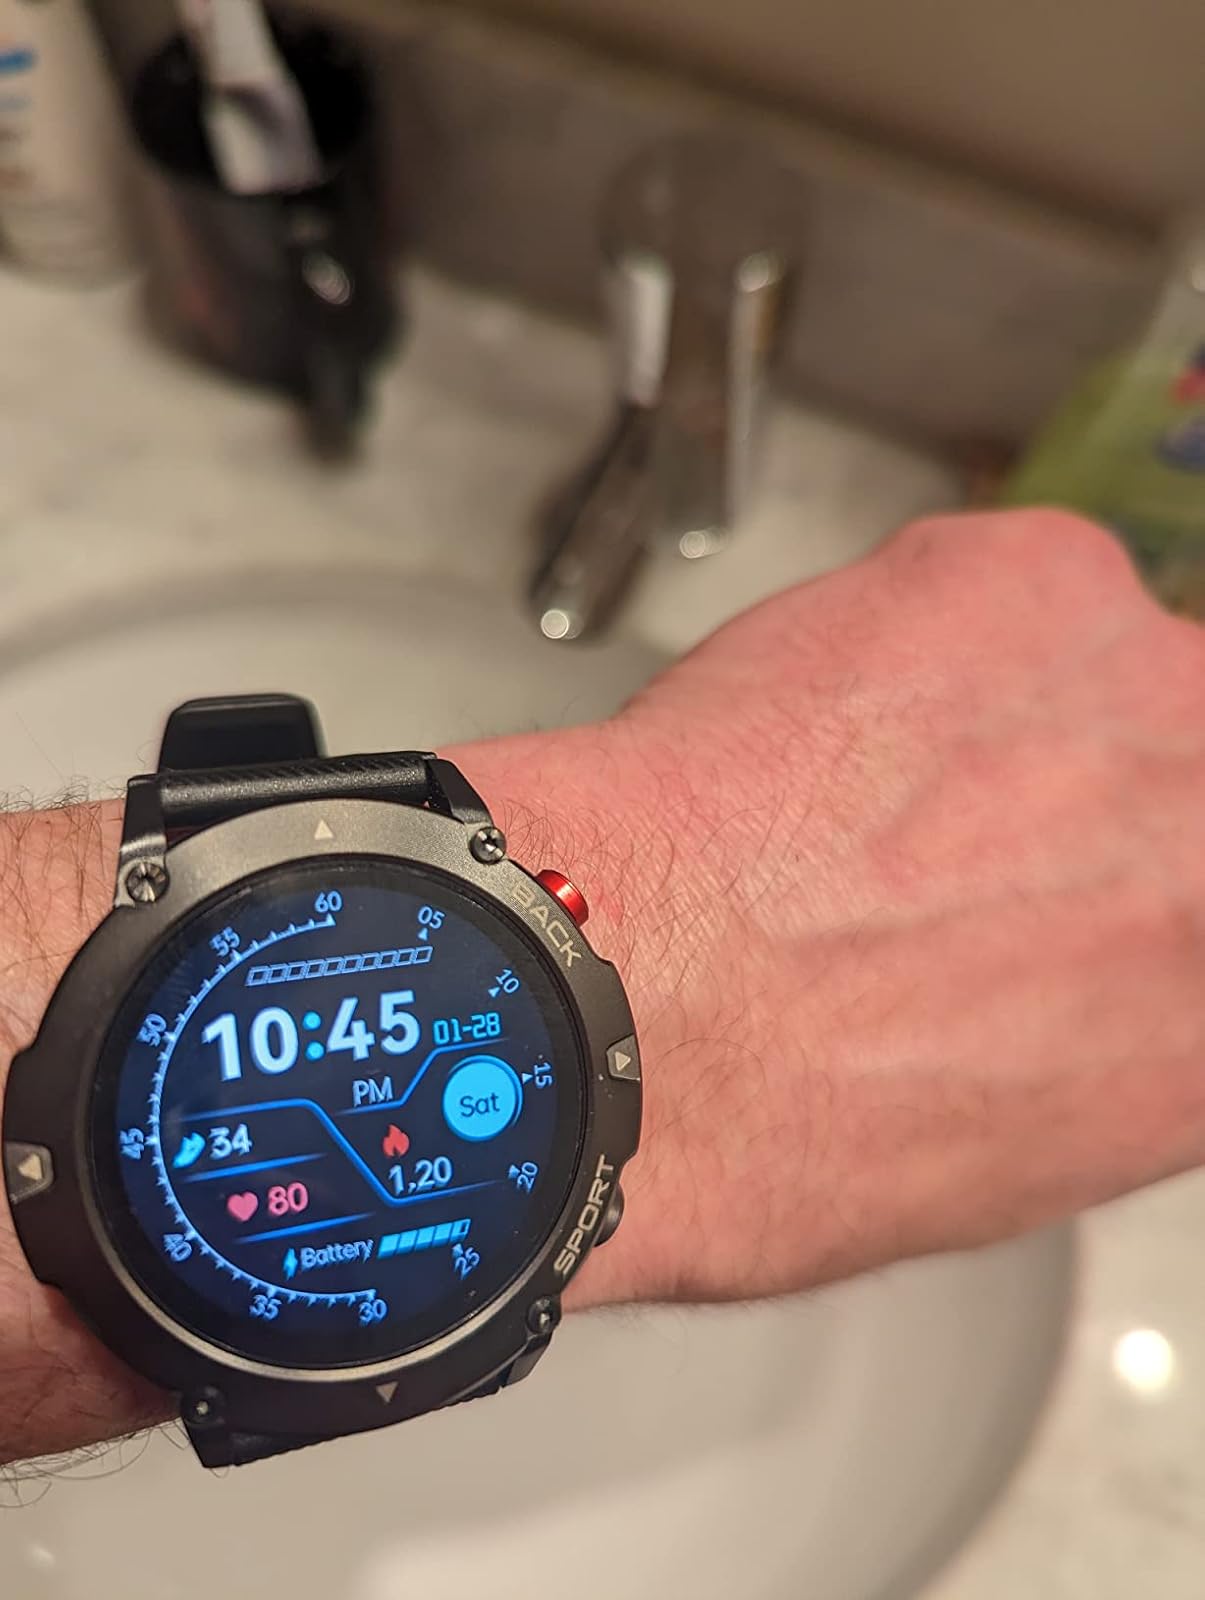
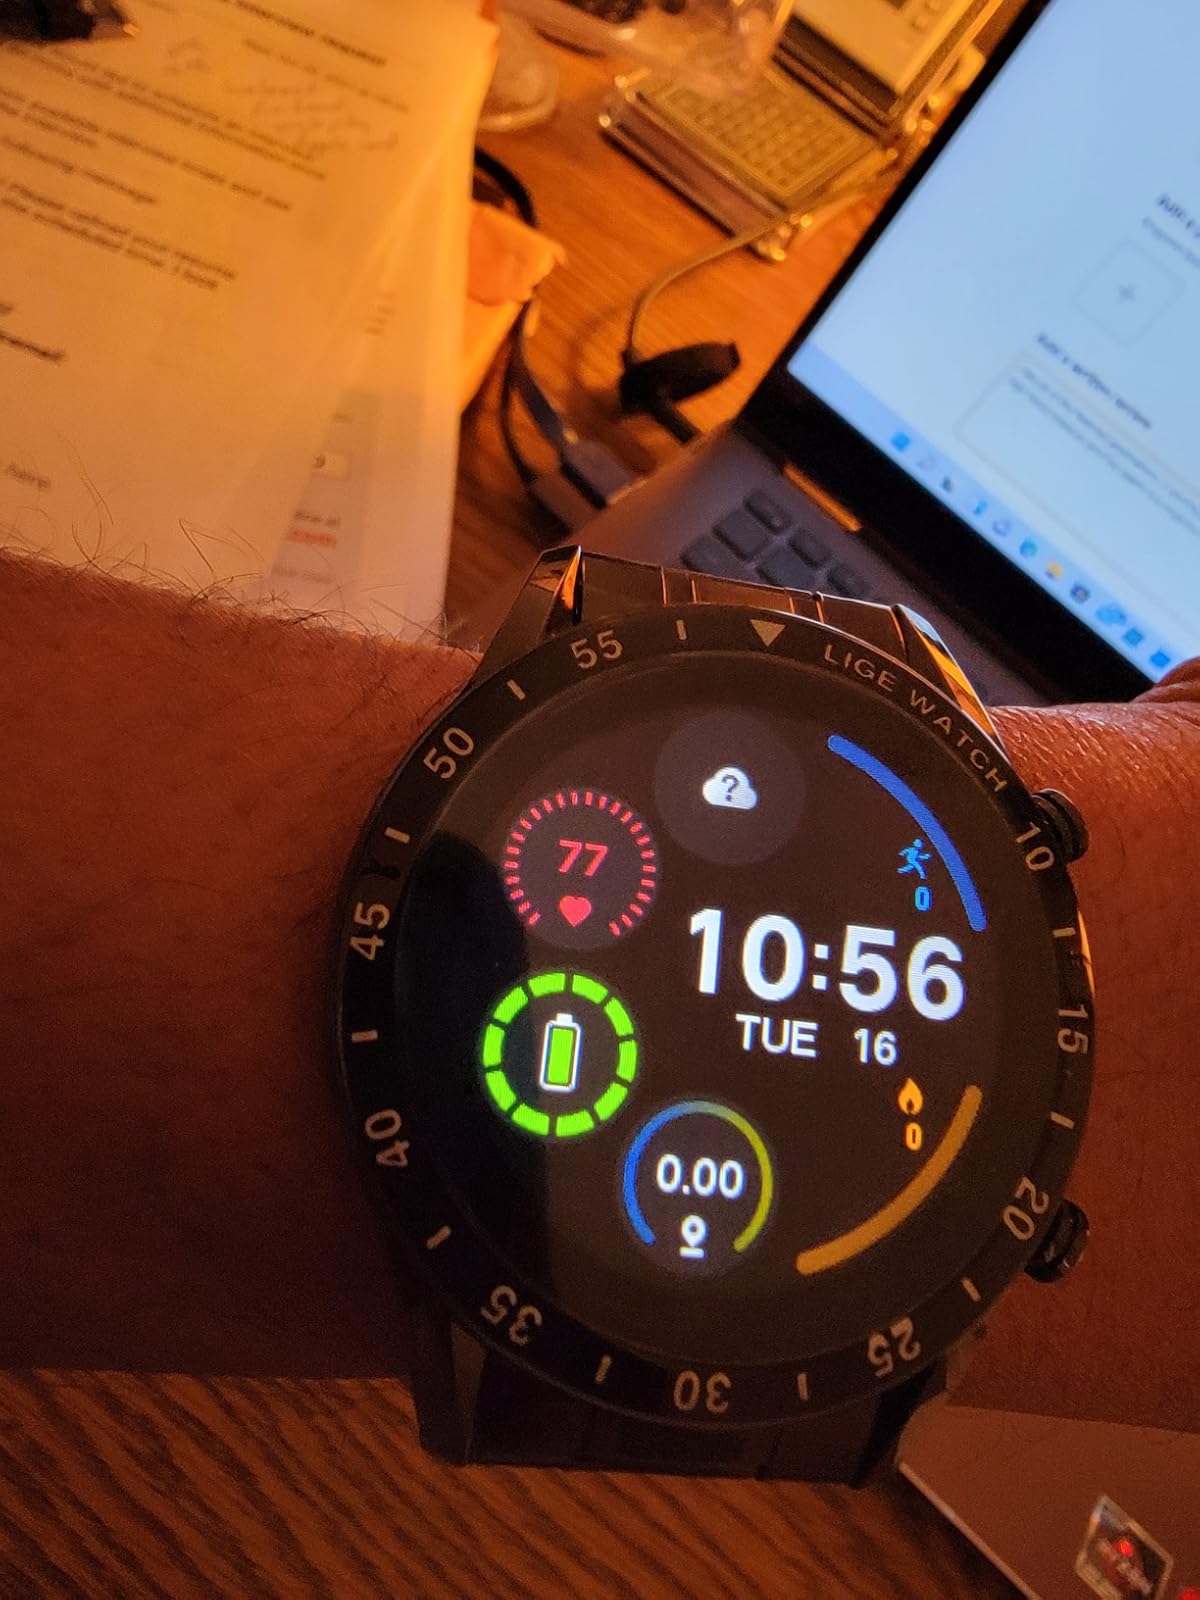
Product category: smartwatch
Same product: no